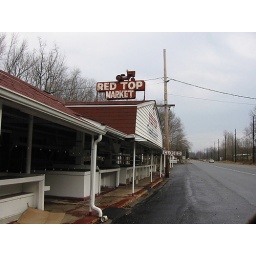
on route 70 near red lion circle. up the road is green top.